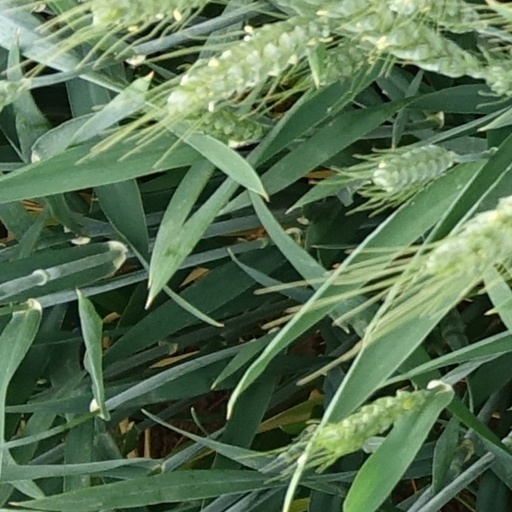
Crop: wheat